Shi Jingnan

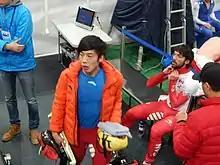
Moscow 2015

Shi Jingnan (Chinese: 石竟男; born 7 April 1994) is a Chinese male short track speed skater.